Calotropin

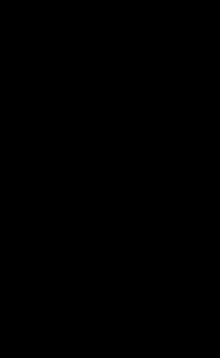
Biosynthesis of digitoxigenin

It is thought that the biosynthesis of calotropin is similar to that of digitoxin, another cardenolide. Digitoxin is more established as a medicine for cardiac insufficiency, and therefore the biosynthesis has been further studied. However, it is believed that many cardenolides are synthesized in plants by a similar process, but this process is not yet well understood. The sterol precursor for this process is similar to precursors for steroidal alkaloids. Two suggested pathways, the pregnane pathway and norcholanic acid pathway are possible for the conversion of the sterol precursor to digitoxigenin, the precursor to digitoxin. Both the pregnane and norcholanic acid pathways use progesterone 5β-reductases, the P5βR and P5βR2 respectively. In the pregnane pathway, a plant analog of the mitochondrial cytochrome P450 (CYP11A in humans), is thought to catalyze the conversion of pregnenolone to progesterone. Progesterone is further processed by P5βR to 5β-Pregnane-3,20-dione, and then to digitoxigenin. Less is known about the norcholanic acid pathway. At this point the similarities between digitoxin and calotropin end. Calotropagenin may be produced by the same process as digitoxigenin, however the mechanism for production of calotropin and digitoxin from these genins diverges. It is not well studied how calotropin is produced from its calotropagenin precursor.